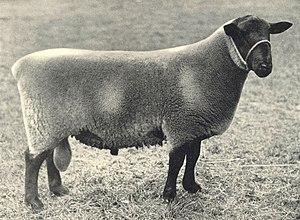
Bélier suffolk.
Le suffolk est une race ovine originaire d'Angleterre. Cette race a été introduite en France à la fin du XIXᵉ siècle et y a pris son essor à partir des années 1960, quand les éleveurs ont cherché à sélectionner des animaux mieux adaptés au climat français.